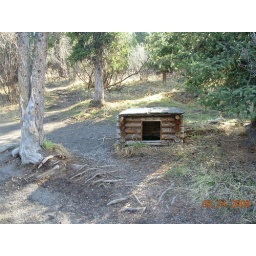
A dog house next to the rangers hut in Denali